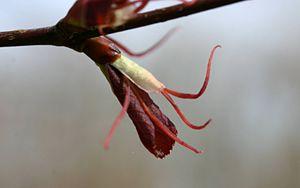
Cercidiphyllum magnificum est une espèce d'arbre de la famille des Cercidiphyllaceae.